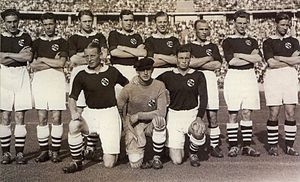
Norge / Kultur / Sport
Norges fodboldlandshold, der vandt bronze ved OL 1936.
Norge, officielt Kongeriget Norge, er en skandinavisk enhedsstat i form af et konstitutionelt monarki, der består af den vestlige del af den skandinaviske halvø samt Jan Mayen, Svalbard og Bouvetøen. Norge har et areal på 385.207 km² og et indbyggertal på over 5,3 millioner. Det er det næsttyndest befolkede land i Europa. Den længste grænse går mod øst til Sverige, mod nord til Finland og Rusland. Resten af landet afgrænses af havet: Barentshavet mod nord, Norskehavet mod vest, Nordsøen mod sydvest og Skagerrak mod syd. Landets hovedstad er Oslo. Norge gør krav på territorierne Dronning Maud Land og Peter I's Ø i og ved Antarktis, men disse krav er ikke alment anerkendt.